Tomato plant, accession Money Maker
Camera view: tilt-top (135 deg); turntable rotation: 270 degrees
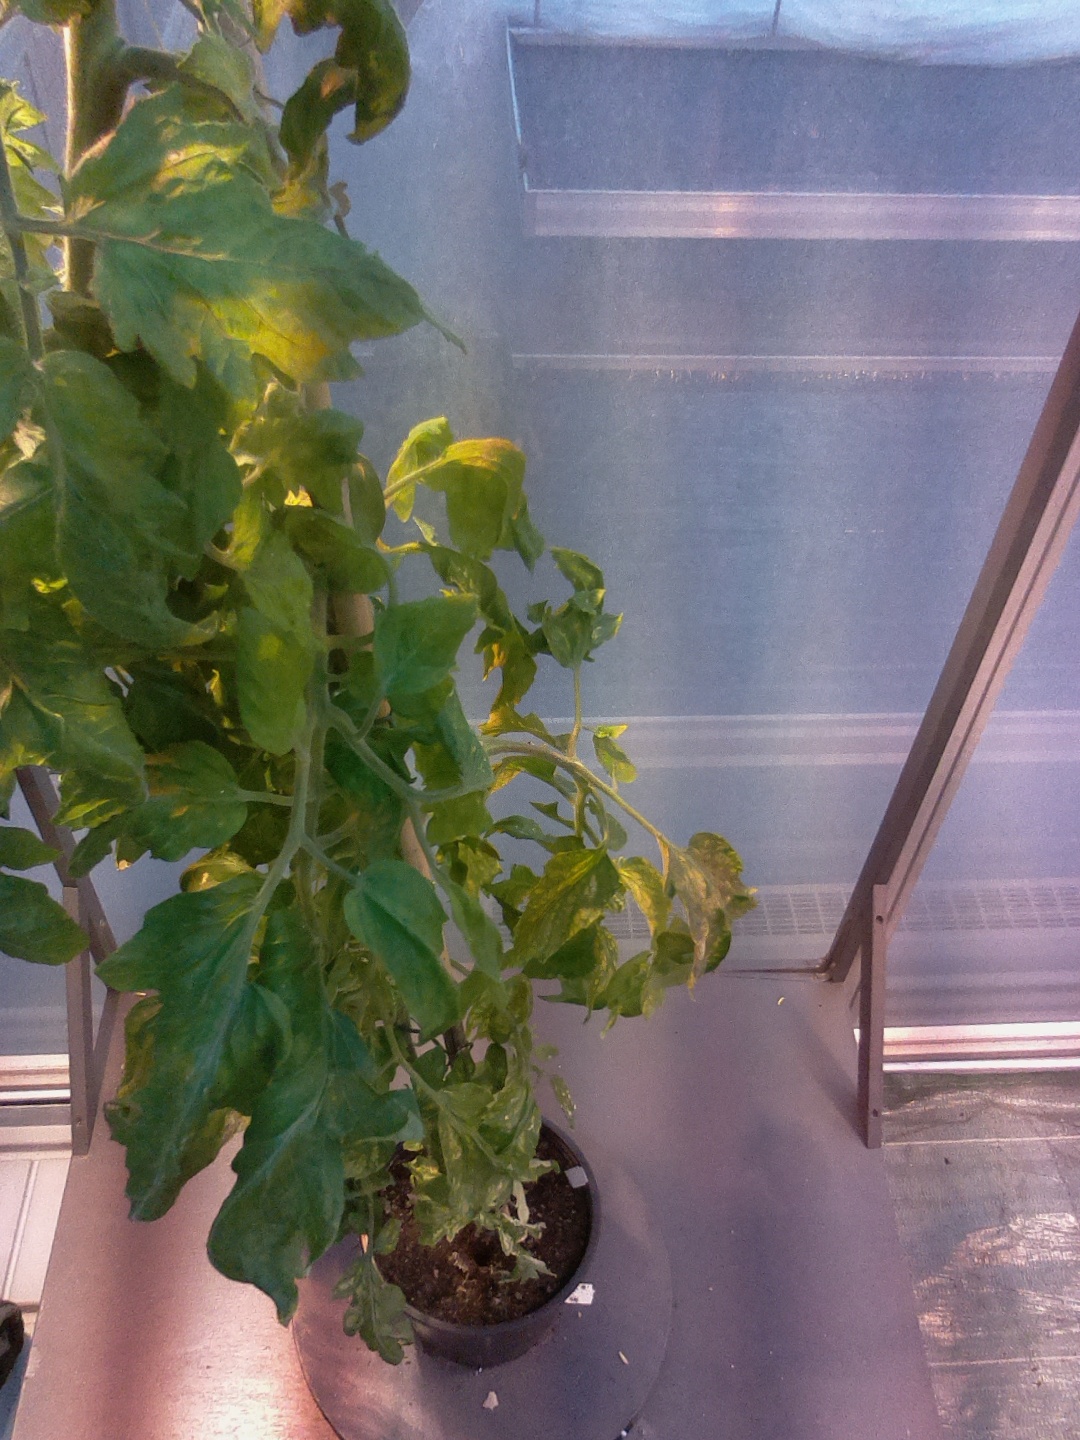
BBCH growth stage 76: 60%-70% of final fruit size